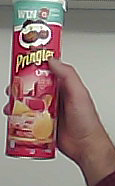
Product: pringles_original